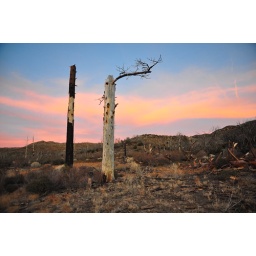
Sureal look of dead standing trees against the background of a beautiful sky